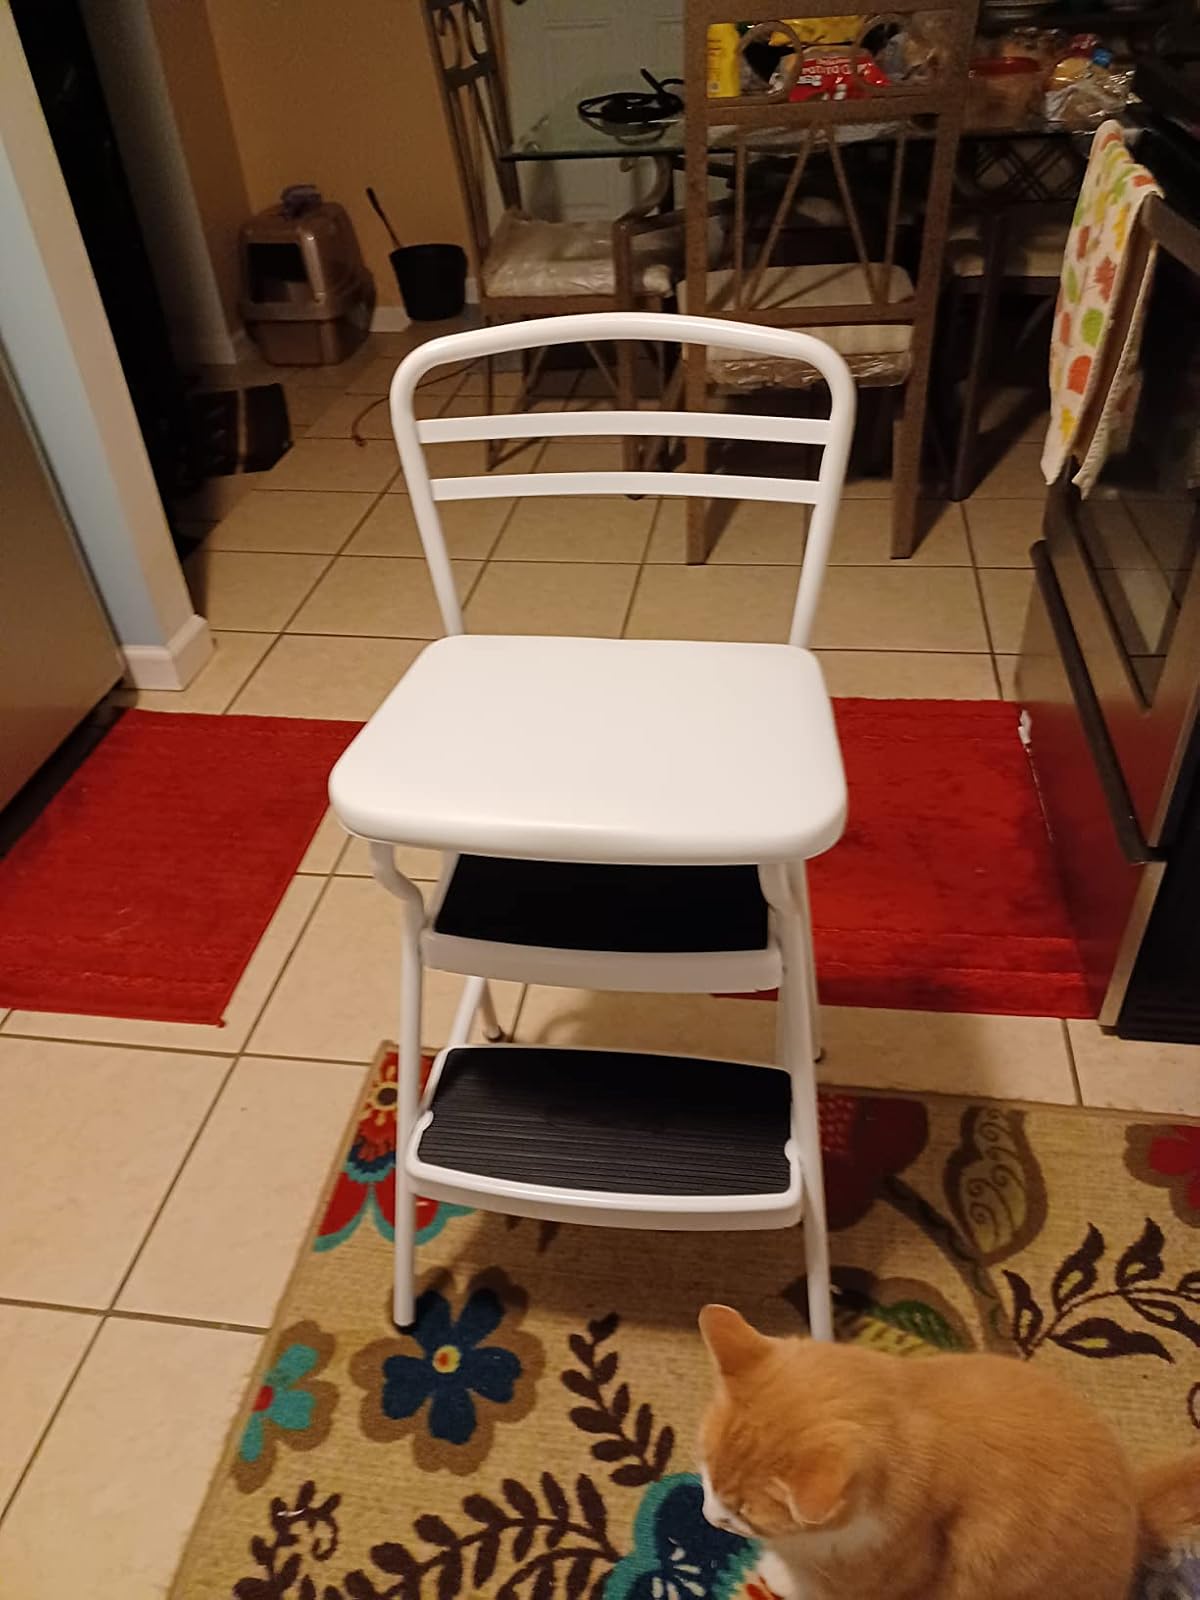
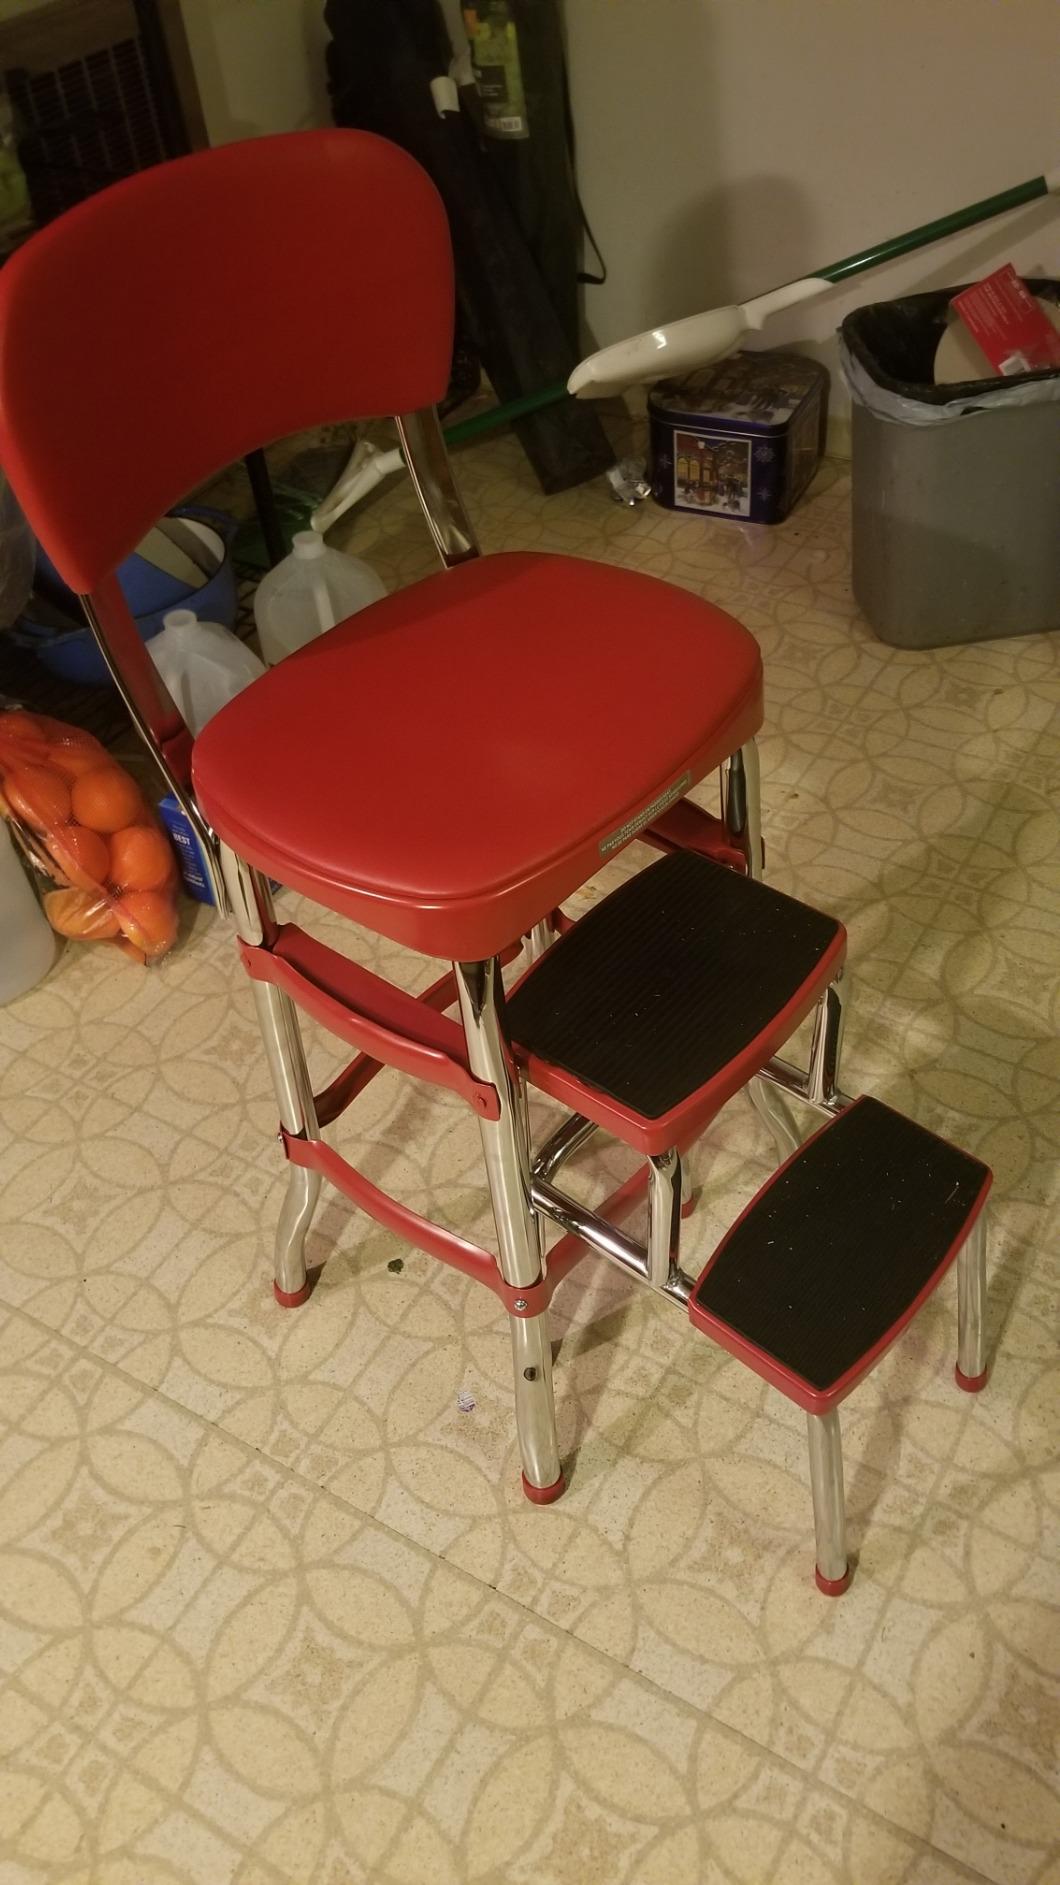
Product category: items_chair
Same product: no